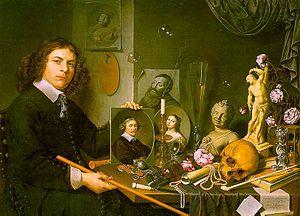
David Bailly, né en 1584 à Leyde où il est mort en 1657, est un peintre néerlandais.